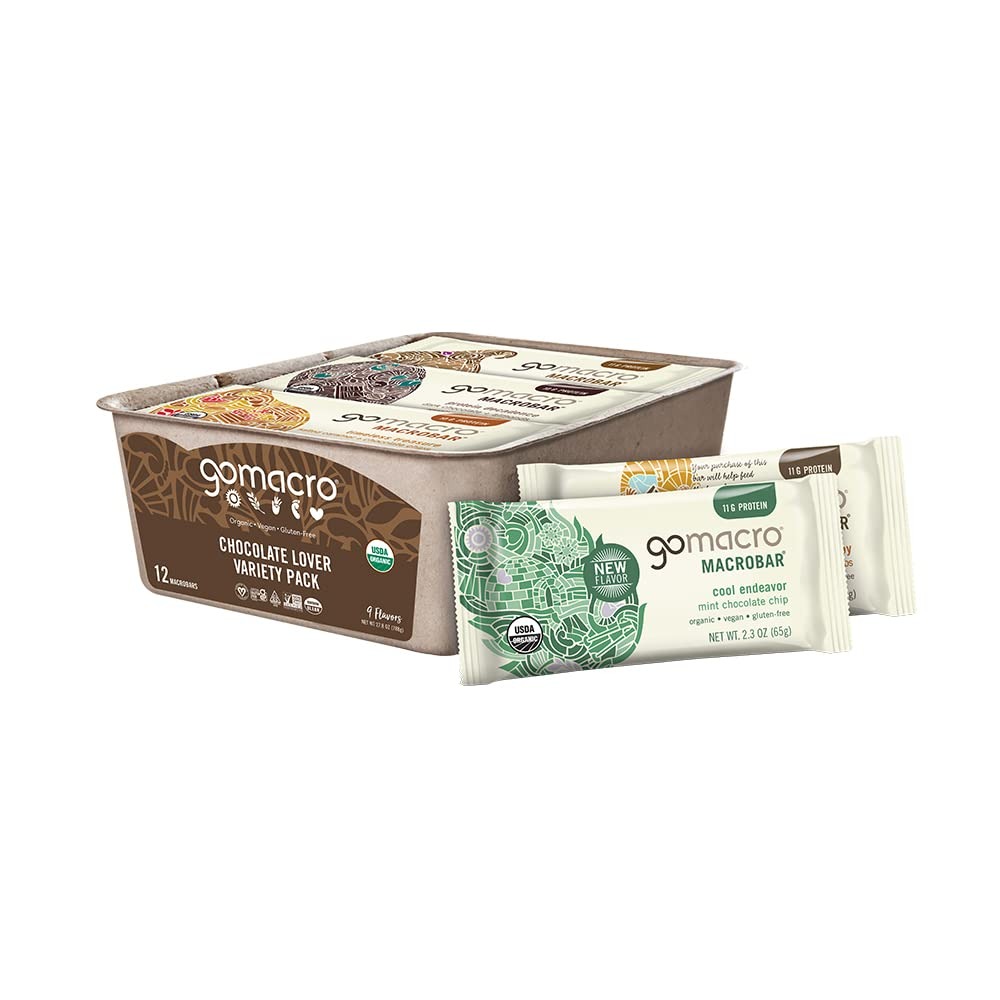
Item Name: GoMacro MacroBar Organic Vegan Protein Bars - Chocolate Lover Variety Pack (2.3 Ounce Bars, 12 Count)
Bullet Point 1: FIND YOUR FAVORITE CHOCOLATE PROTEIN BAR: Big on chocolate? So are we! That’s why we've pulled together 9 of our most indulgent flavors for this decadent 12ct Chocolate Lover Bar Variety Pack - contents subject to change.
Bullet Point 2: HEALTHY INDULGENCE: Stay energized, satisfied, and fueled with recognizable ingredients and plant-based protein. Whether you enjoy one as a meal replacement, snack bar on-the-go, or delicious treat, eating clean never tasted so good!
Bullet Point 3: CERTIFICATIONS YOU CAN TRUST: All GoMacro protein bars are Certified Organic, Vegan, Gluten-Free, Kosher, Non-GMO, C.L.E.A.N., and Soy-Free so you can snack with confidence. If there were a certification for delicious, we’d have that too!
Bullet Point 4: RESPONSIBLY SOURCED: We believe that natural food that is closer to the earth and less processed is healthier for the body and soul. We only work with suppliers who meet our high standards for taste, certifications, and environmental stewardship.
Bullet Point 5: HIGH PROTEIN SNACKS ON A MISSION: Mother-daughter owned, sustainably driven, and based in a rural community, our mission is to spread awareness for a balanced, plant-based lifestyle with delicious, organic bars that help have positive effects on the world.
Value: 12.0
Unit: Count

Price: 57.23